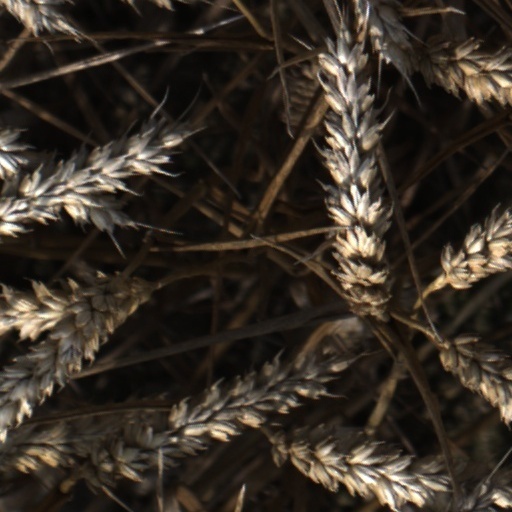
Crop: wheat